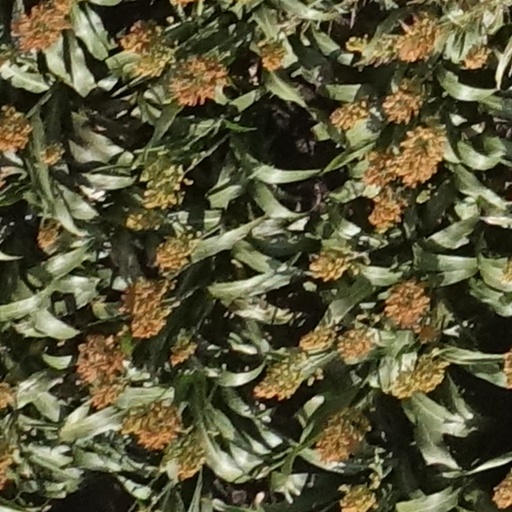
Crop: sorghum